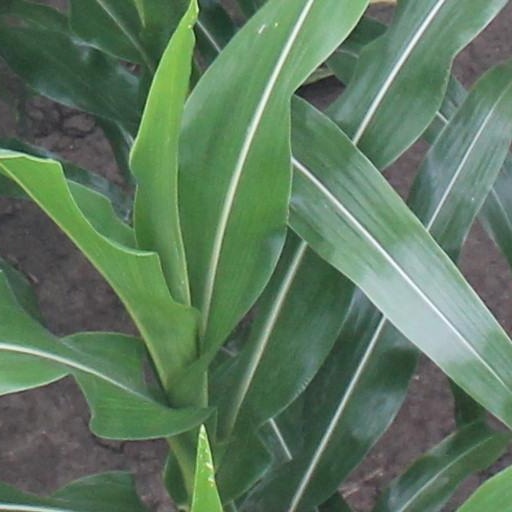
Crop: maize; corn